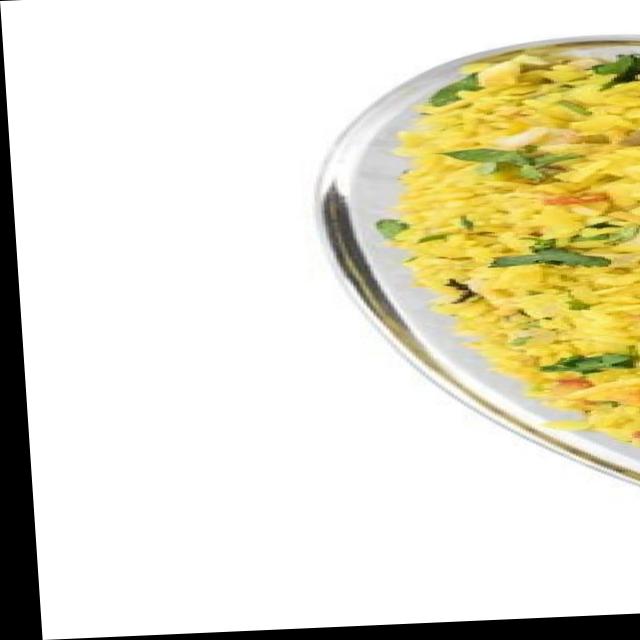
Dish: poha